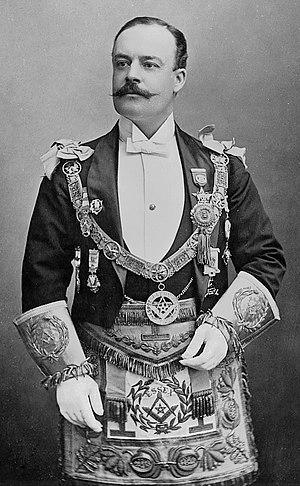
Francis Richard Charles Guy Greville, 5ᵉ comte de Warwick, appelé Lord Brooke jusqu'en 1893, était un homme politique conservateur britannique.